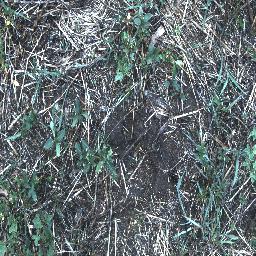
Label: negative